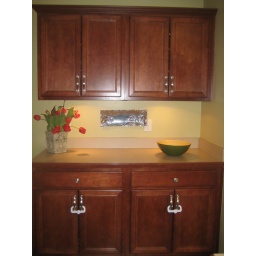
Additional cabinet space in kitchen